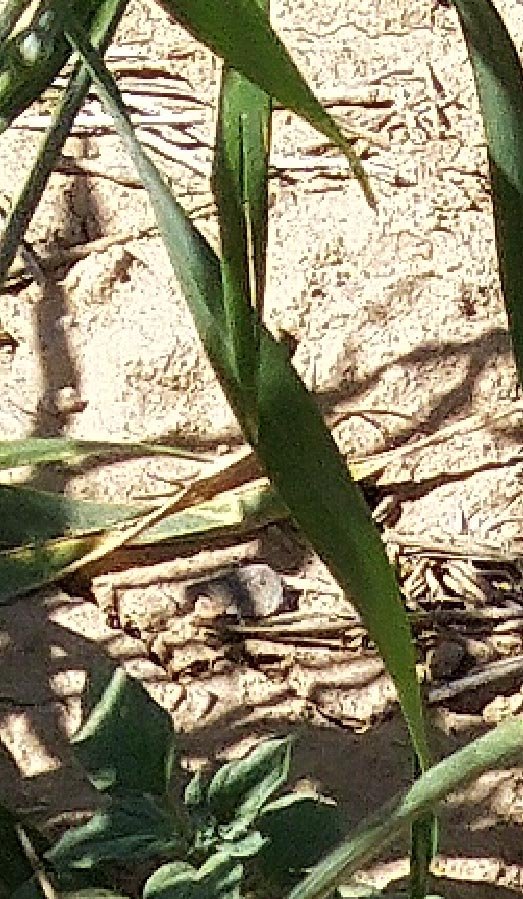
Label: Wheat___Healthy